Ice Capades

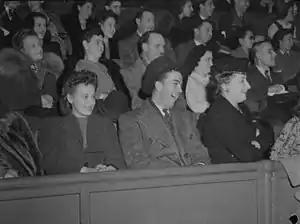
Audience at the Ice Capades show, Montreal Forum, 1944.

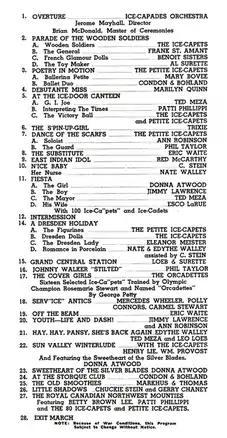
Ice Capades program from 1945, showing the many production numbers, and the large size of the cast. Single-themed shows had not yet been developed.

The group's first performance was four months after its founding, on June 16, 1940, at New Orleans Municipal Auditorium. The show closed there on June 29 and moved to Atlantic City Convention Hall, where it played nightly from July 19 through September 2. Famous skaters in the large cast included Belita, Vera Hruba, and Robin Lee. The group's first touring season under the Ice Capades name covered 24 cities between November 1940 and May 1941.